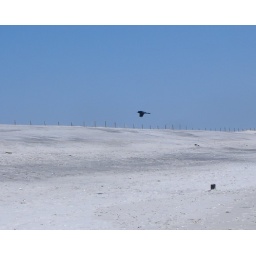
dark bird over beach